Franz Ferdinand (band)

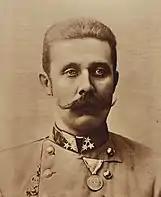
The Archduke Franz Ferdinand of Austria inspired the band's name.

The band's members played in various bands during the 1990s, including The Karelia, Yummy Fur, 10p Invaders, and Embryo. Alex Kapranos and Paul Thomson met at a party and began a close friendship and played together in Yummy Fur, and subsequently teamed up to write songs. Around the same time, Kapranos taught his friend Bob Hardy how to play bass after being given a bass by Mick Cooke of Belle & Sebastian. Kapranos met guitarist Nick McCarthy, who had returned to Scotland after studying jazz bass in Germany, in 2001.